Culpa Innata

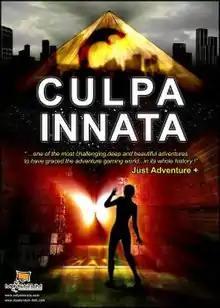
Cover art

Culpa Innata is a third person point-and-click adventure game developed by Turkish company Momentum AS and published by Strategy First. The game invites the player into an exploration of a Utopian city of Adrianopolis through the eyes of Wallis, an officer who is investigating the murder of a citizen in a neighboring "Rogue State" in Odessa.